Paddy Fox

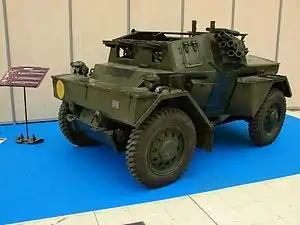
A Daimler Dingo

Fox, who was always known as "Paddy", was born at a racing stables near Clonmel, County Tipperary, in the Irish Free State on 3 September 1933. His father was a groom from Belfast and his mother a nurse from Oxfordshire; they had both moved to Clonmel to work on a country estate. At birth Fox weighed just ; the attending doctor advised that he would not survive and a grave was dug for him. Fox was raised in the Church of Ireland faith. Fox had eleven siblings and his family was poor. Four of Fox's elder brothers left to join the British Army during the Second World War. Fox wanted to join them but was too young.